History of Algeciras

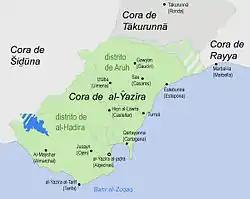
The extension of the Taifa kingdom of Algeciras corresponded to that of the ancient cora or province of Al-Yazirat.

Located beneath what is currently the "Hotel Reina Cristina" in the "Villa Vieja". A number of historians have previously proposed that the city in question could not be Algeciras, largely due to the absence of Roman remains. However, recent findings have challenged this assertion. In the mid-20th century, for instance, the discovery of Roman structures, sewage system remains, and column bases beneath the aforementioned hotel led to the interpretation of this area as the city's acropolis. Next to it, the industrial complex for the elaboration of garum of the Roman fish salting factory in the current street of "San Nicolás", dating from the 1st century, and formed by several small independent factories of greater or lesser size within a building or enclosure that would close an industrial neighborhood. The port is usually located in the estuary of the "Río de la Miel", where it was also located in the Middle Ages until its silting. There is often talk of a neighborhood associated with the port in the lower part of the "Villa Nueva" in alluvial areas as an explanation for the specific deposits of the 1st century located there. According to the chronicles the city was populated in Roman times with people from Tinjis (Tangier) and Zilis, as a measure of punishment to this North African city for the insurrections against the empire that had starred, hence the name of Iulia Traducta. It was also called Iulia Ioza, "Ioza" is a Punic word that would mean "transported", like "traducta" obvious duality if you think that the North African citizens who lived in the city would maintain their own language. It is also called by Pomponius Mela Tingentera, or Tinjis Altera, the other Tangier according to some historians.